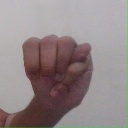
अक्षर: म